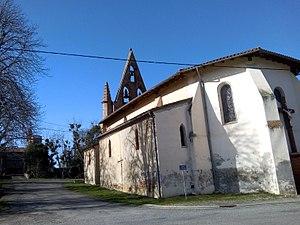
Église de Savères
Savères est une commune française située dans le département de la Haute-Garonne en région Occitanie.
Cet article recense une partie des monuments historiques de la Haute-Garonne, en France.